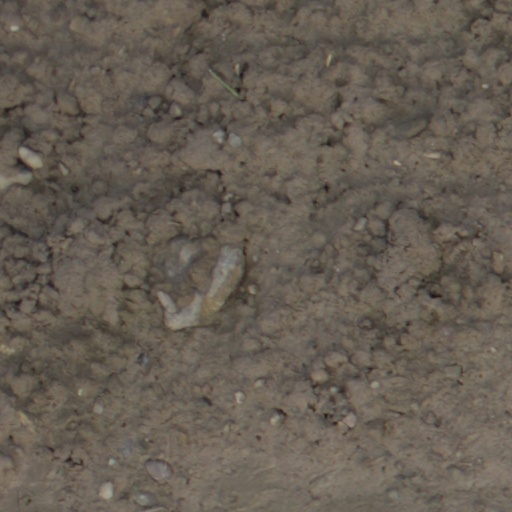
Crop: wheat